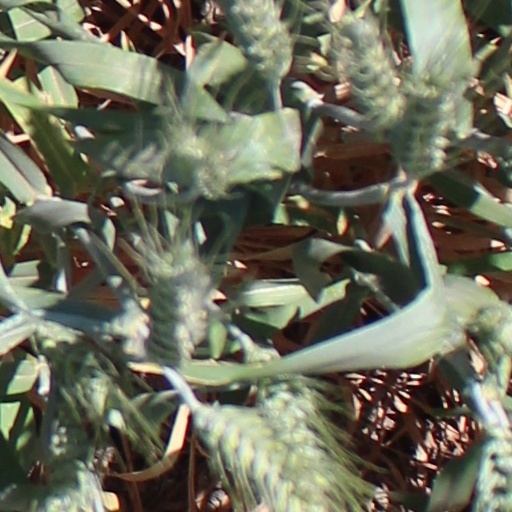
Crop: wheat